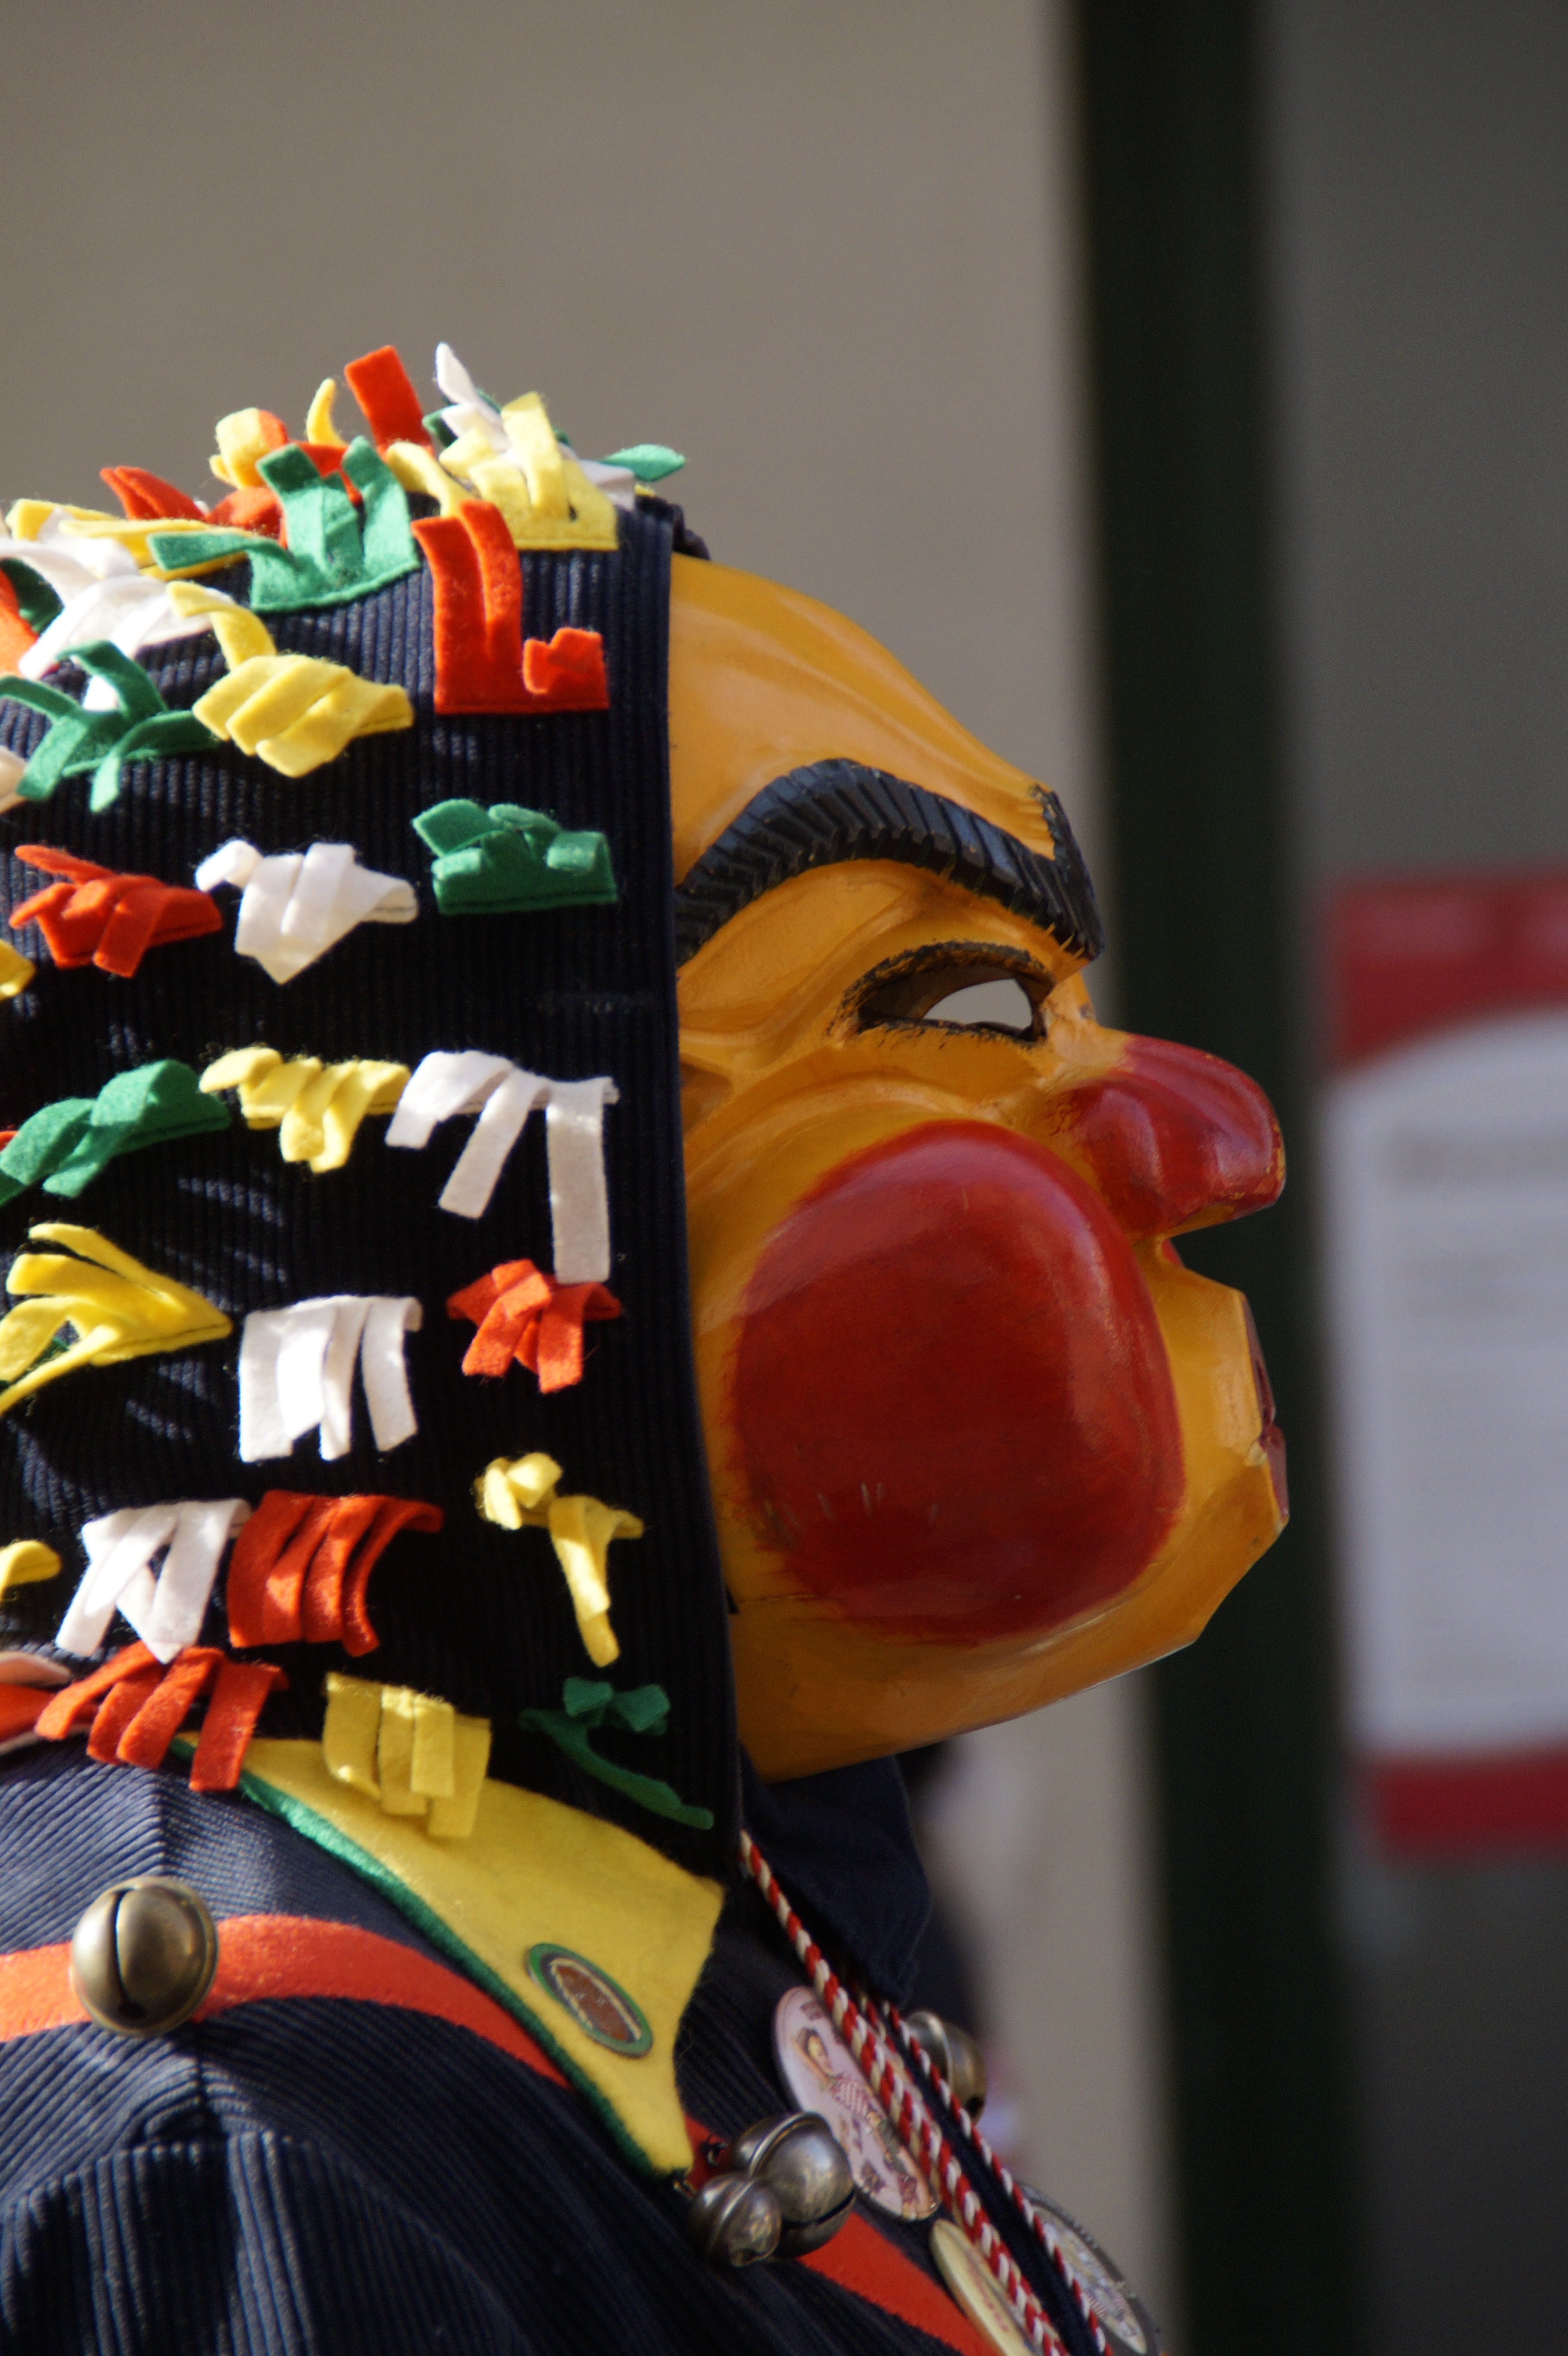
person, portrait, red, carnival, color, human, yellow, toy, dressed up, bake, face, art, mask, figure, move, germany, carved, custom, tradition, costume, masquerade, thick, panel, larva, customs, fool, baden wurttemberg, fasnet, fools jump, swabian alemannic, haes, haestraeger, guild group, strassenfasnet, carnival parade, wooden mask, fools guild